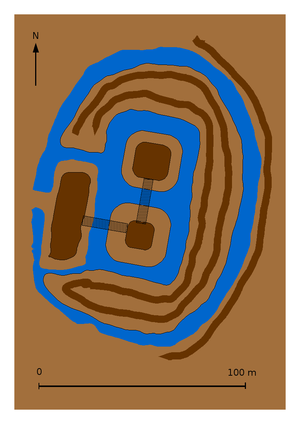
Eriksvolde
Grovskitse af anlægget
Eriksvolde, voldsted i Østofte Sogn nær landsbyen Erikstrup, lidt vest for Maribo. Eriksvolde er resterne af en af Danmarks største middelalderborge, bygget 1342-44. Borgens indre består af to øer på hver knap 20 m. Disse er omgivet af en indre voldgrav, som igen omgives af en dobbeltkronet vold. Mod vest er den dobbelkronede vold på et stykke af ca. 50 m erstattet af en forborg. Uden om den dobbeltkronede vold er en ydre voldgrav, hvorefter der kommer endnu en vold, som dog kun delvis er bevaret. Hele anlægget måler i dag ca. 140x110 meter.